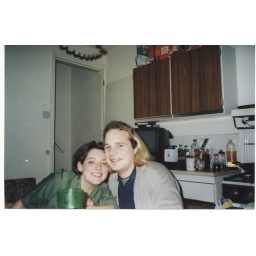
This is in our house on cecil street